British Rail Class 322

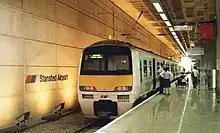

On introduction in 1990 the Class 322s were painted in a joint livery for Network SouthEast (NSE) and British Airports Authority consisting of a light grey and white body with green waist band lettered "Stansted Express" on one side and "Network SouthEast" on the other. Until opening of the Stansted Airport spur the units worked peak-hour services between and , but also found use on special trains wandering as far afield and and .